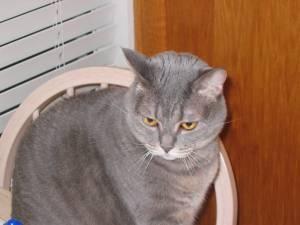
British Shorthair